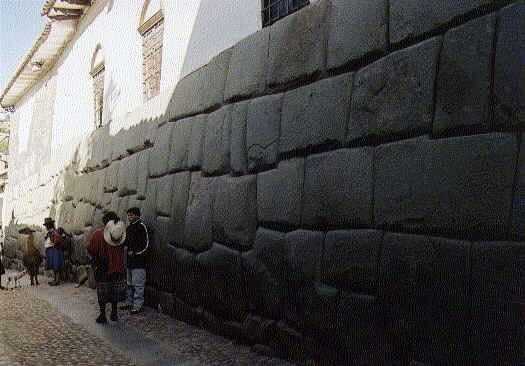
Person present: Yes